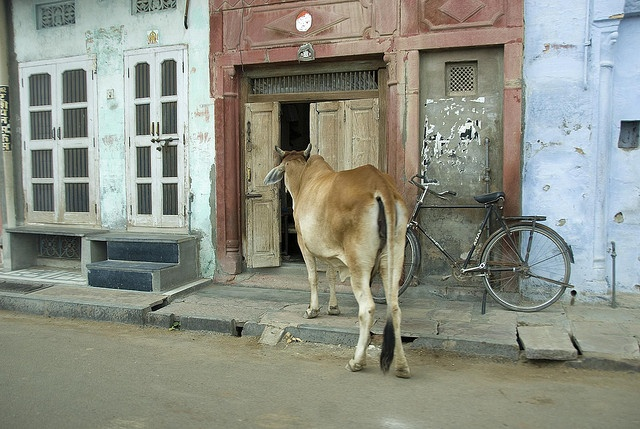
an oxen standing in front of a door next to a bicycle
A tan steer walks through some doors on a building.
A cow who is looking in the door of a house on a street.
A brown cow is looking into the doorway.
A bull on a sidewalk outside an open door.